Blood type personality theory

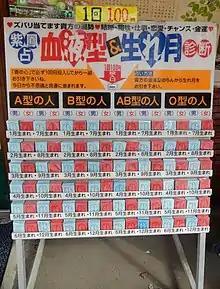
Blood type horoscope cards in Japan

The blood type personality theory is a pseudoscientific belief prevalent in East Asia that a person's blood type is predictive of a person's personality, temperament, and compatibility with others. The theory is generally considered a superstition by the scientific community.